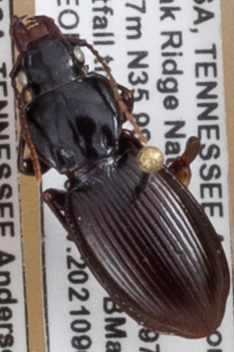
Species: Cyclotrachelus fucatus
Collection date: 2021-09-01
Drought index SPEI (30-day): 1.898
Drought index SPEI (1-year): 0.306
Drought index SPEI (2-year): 1.608